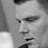
Emotion: sad